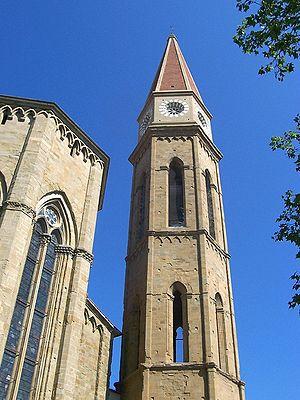
La Cathédrale San Donato est le Duomo de la ville toscane d'Arezzo.